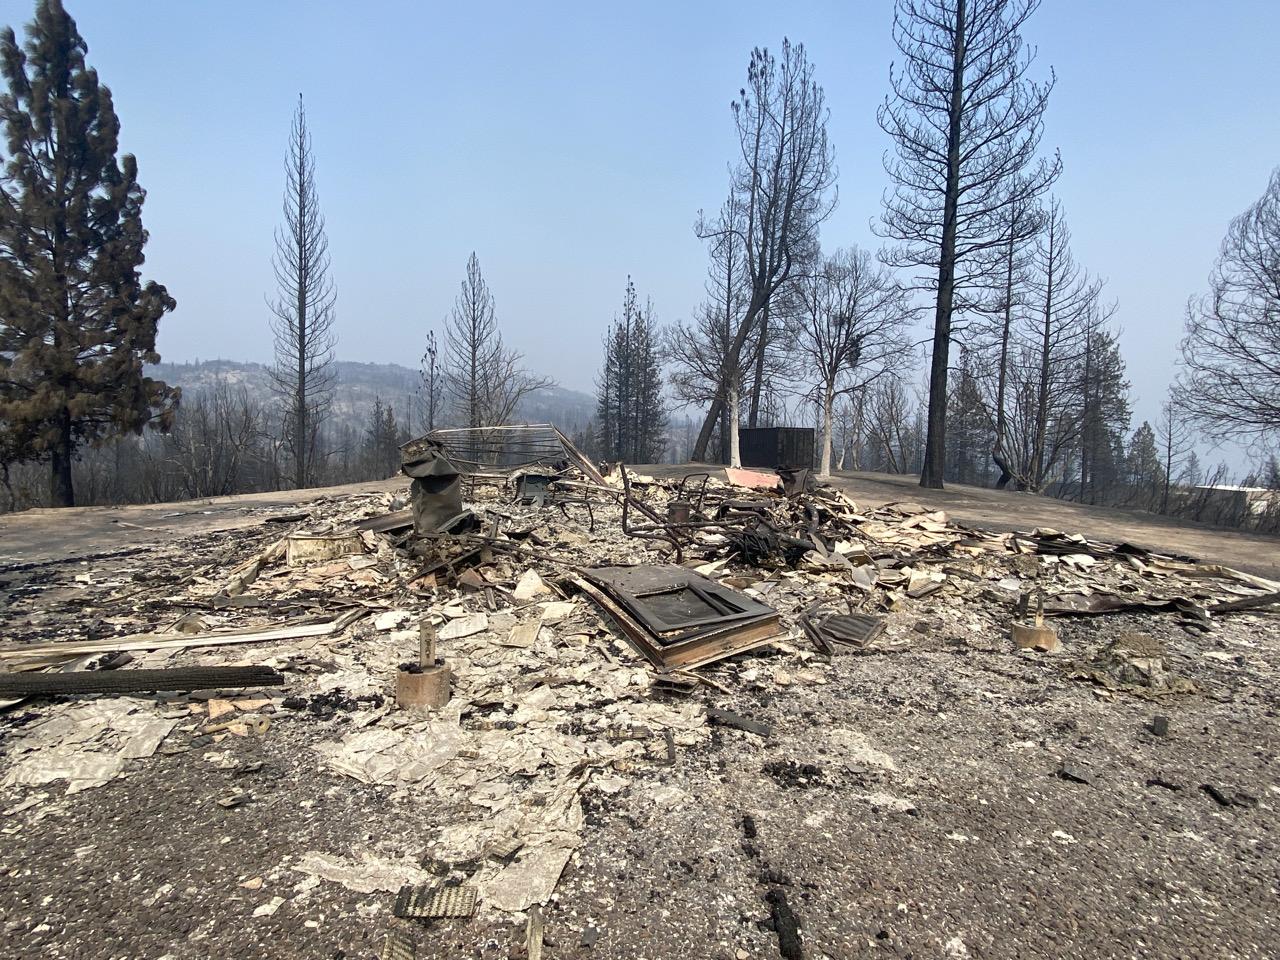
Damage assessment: destroyed